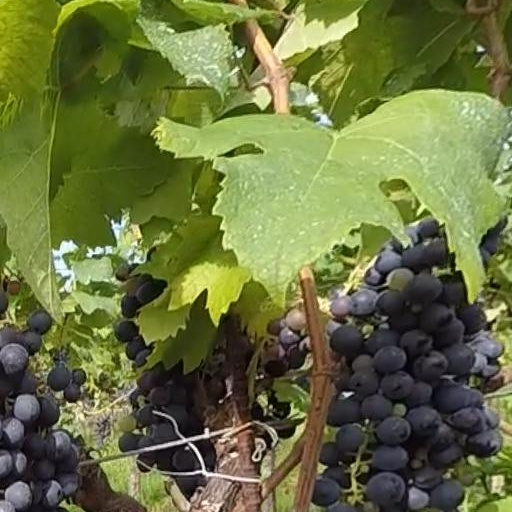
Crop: grape